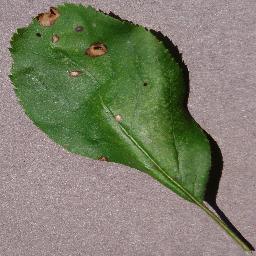
Label: Apple___Black_rot